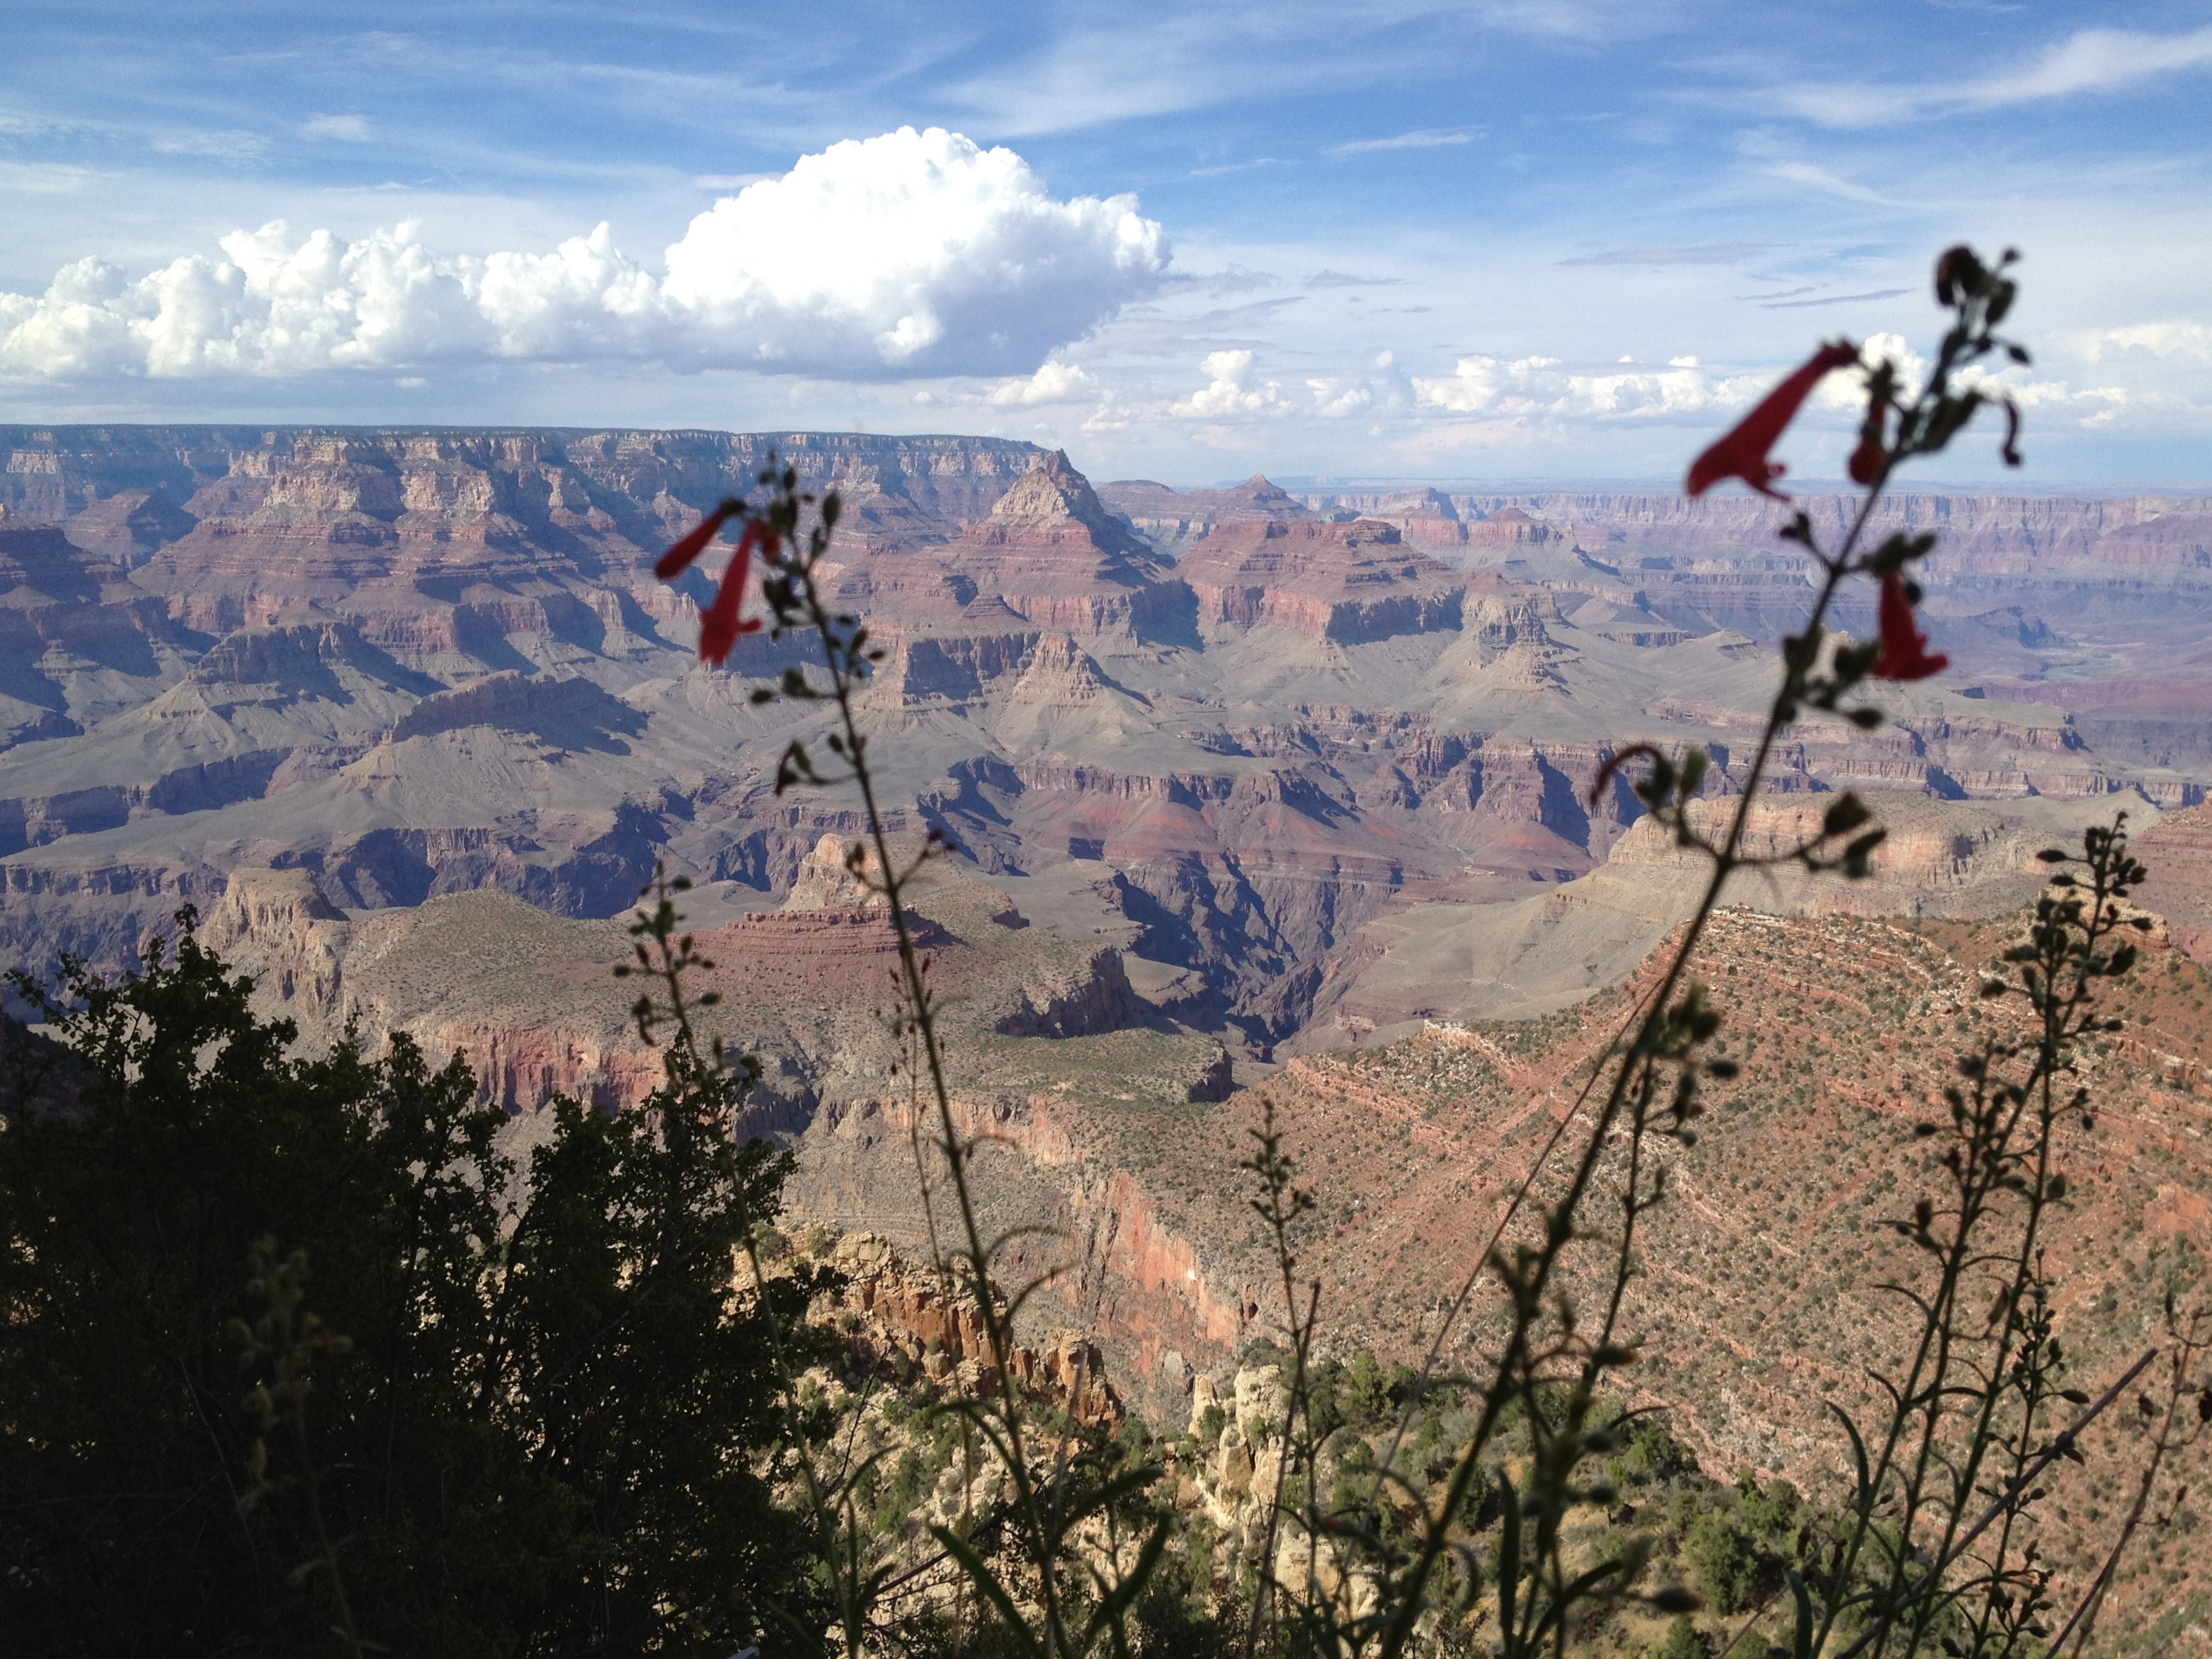
mountain, adventure, mountain range, cliff, canyon, extreme sport, terrain, ridge, grandcanyon, landform, mountainous landforms